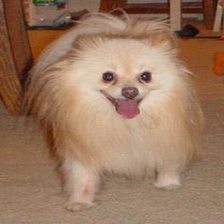
Species: dog
Breed: pomeranian